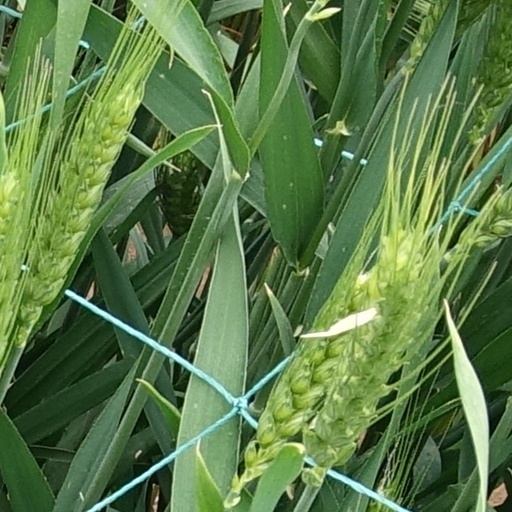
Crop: wheat